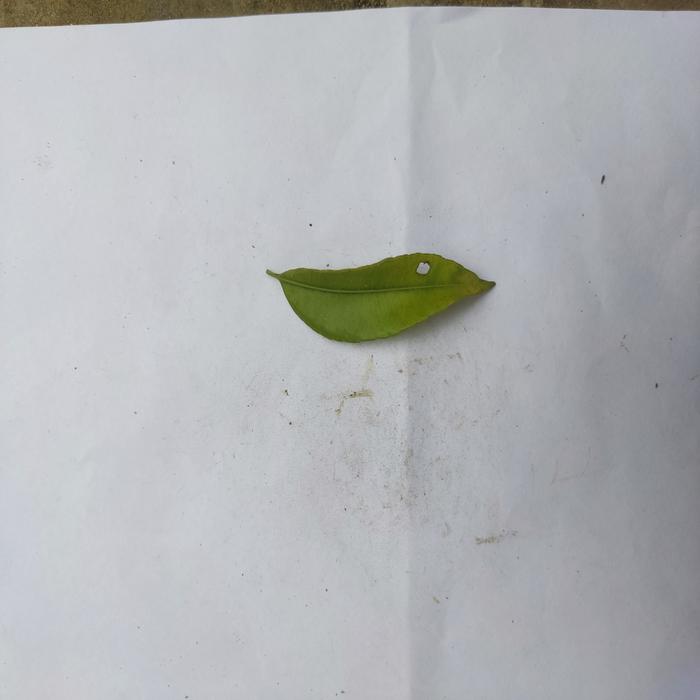
Crop: Hog Plum
Leaf condition: Anthracnose